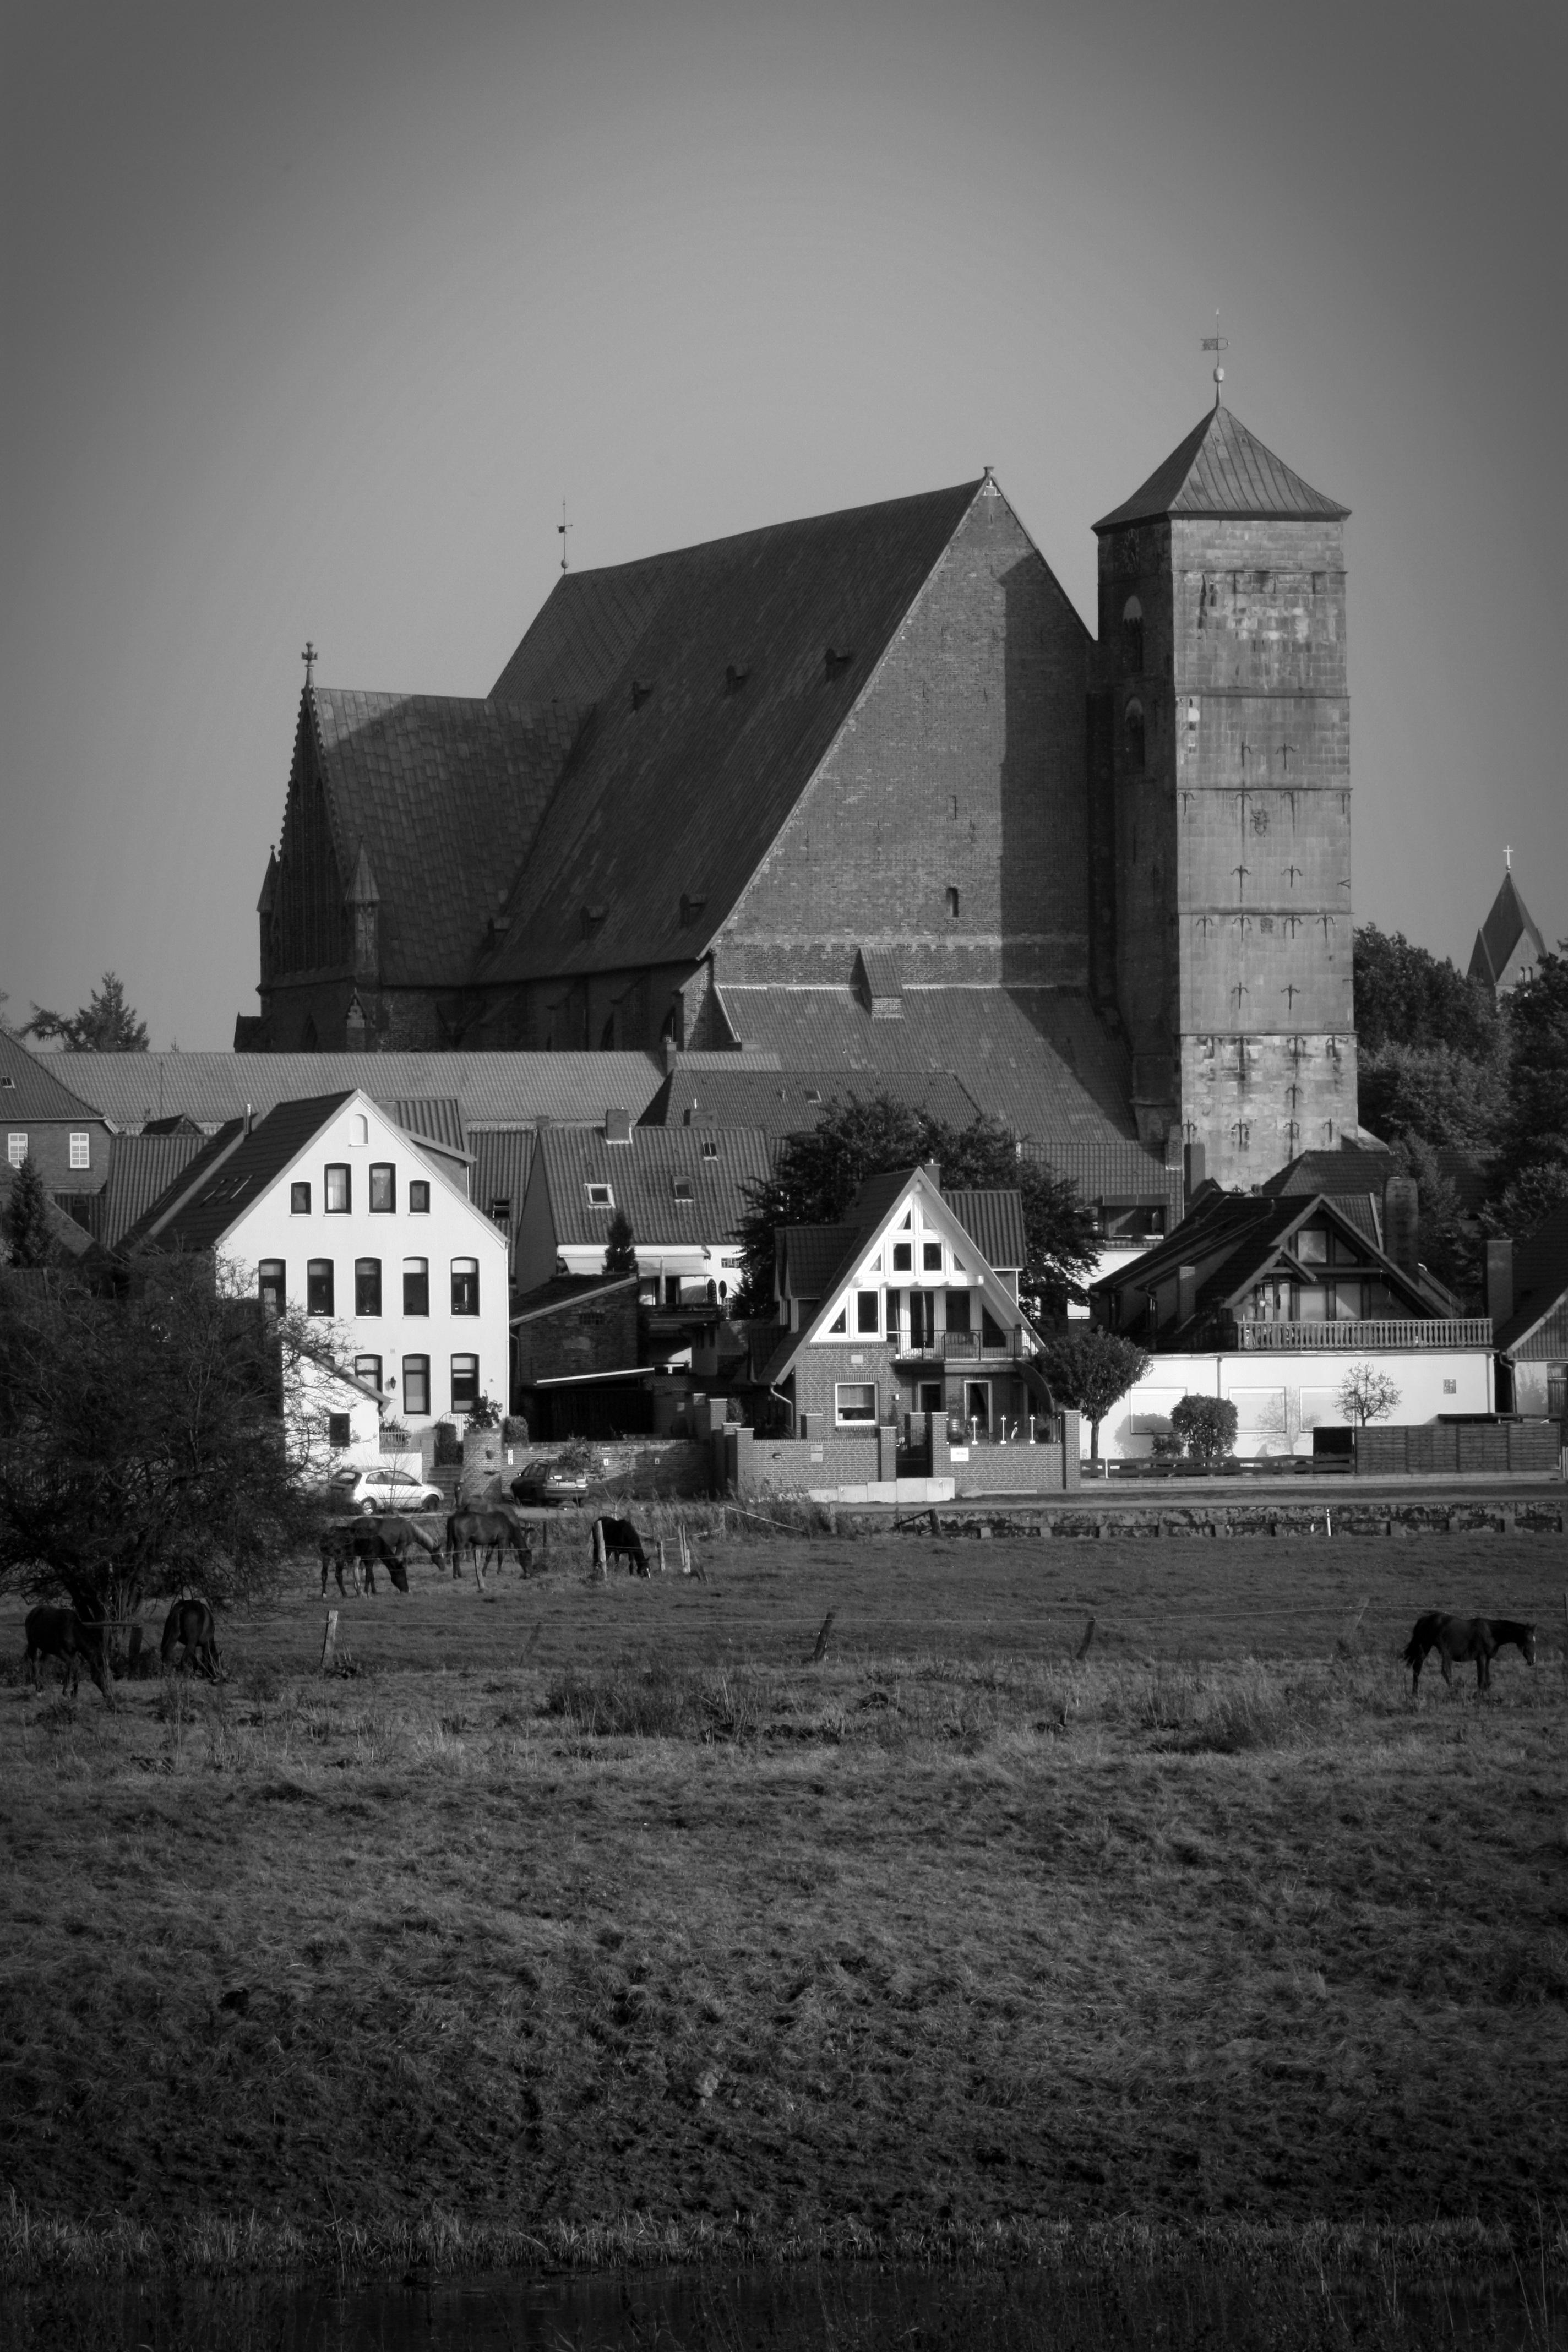
black and white, white, night, photography, house, darkness, church, black, monochrome, places of interest, old town, dom, shape, historically, house of worship, urban area, monochrome photography, verden of all